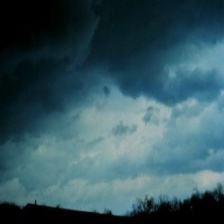
Cloud type: Nimbostratus